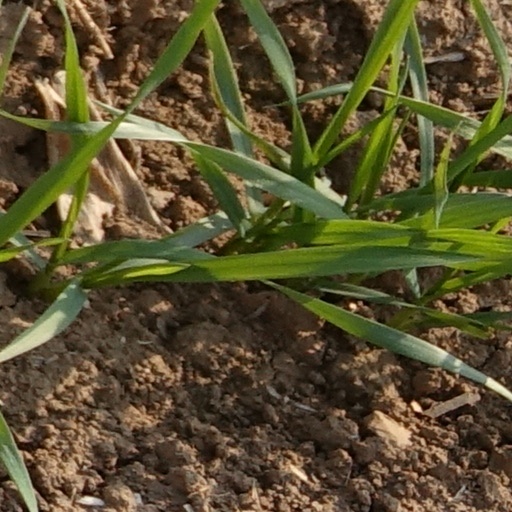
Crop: wheat